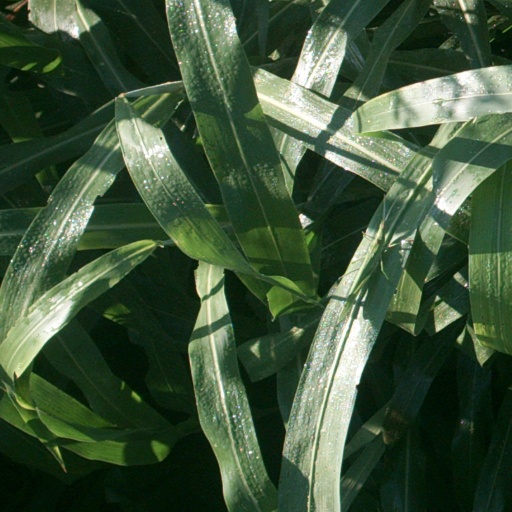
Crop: sorghum